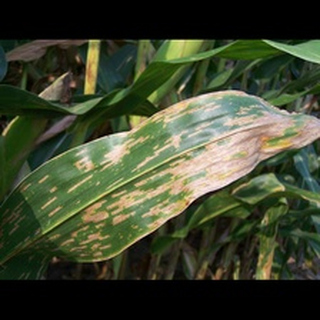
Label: corn_gray_leaf_spot